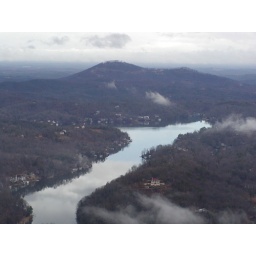
We visited Chimney rock park in NC. It had the most amazing views on the mountains